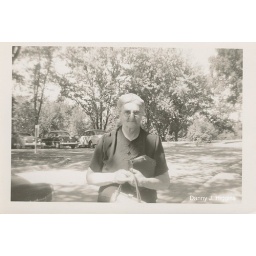
I bought these 4 old black &amp;amp; white photos in Galesburg, Illinois. No info on the backs. Sept, 1955.